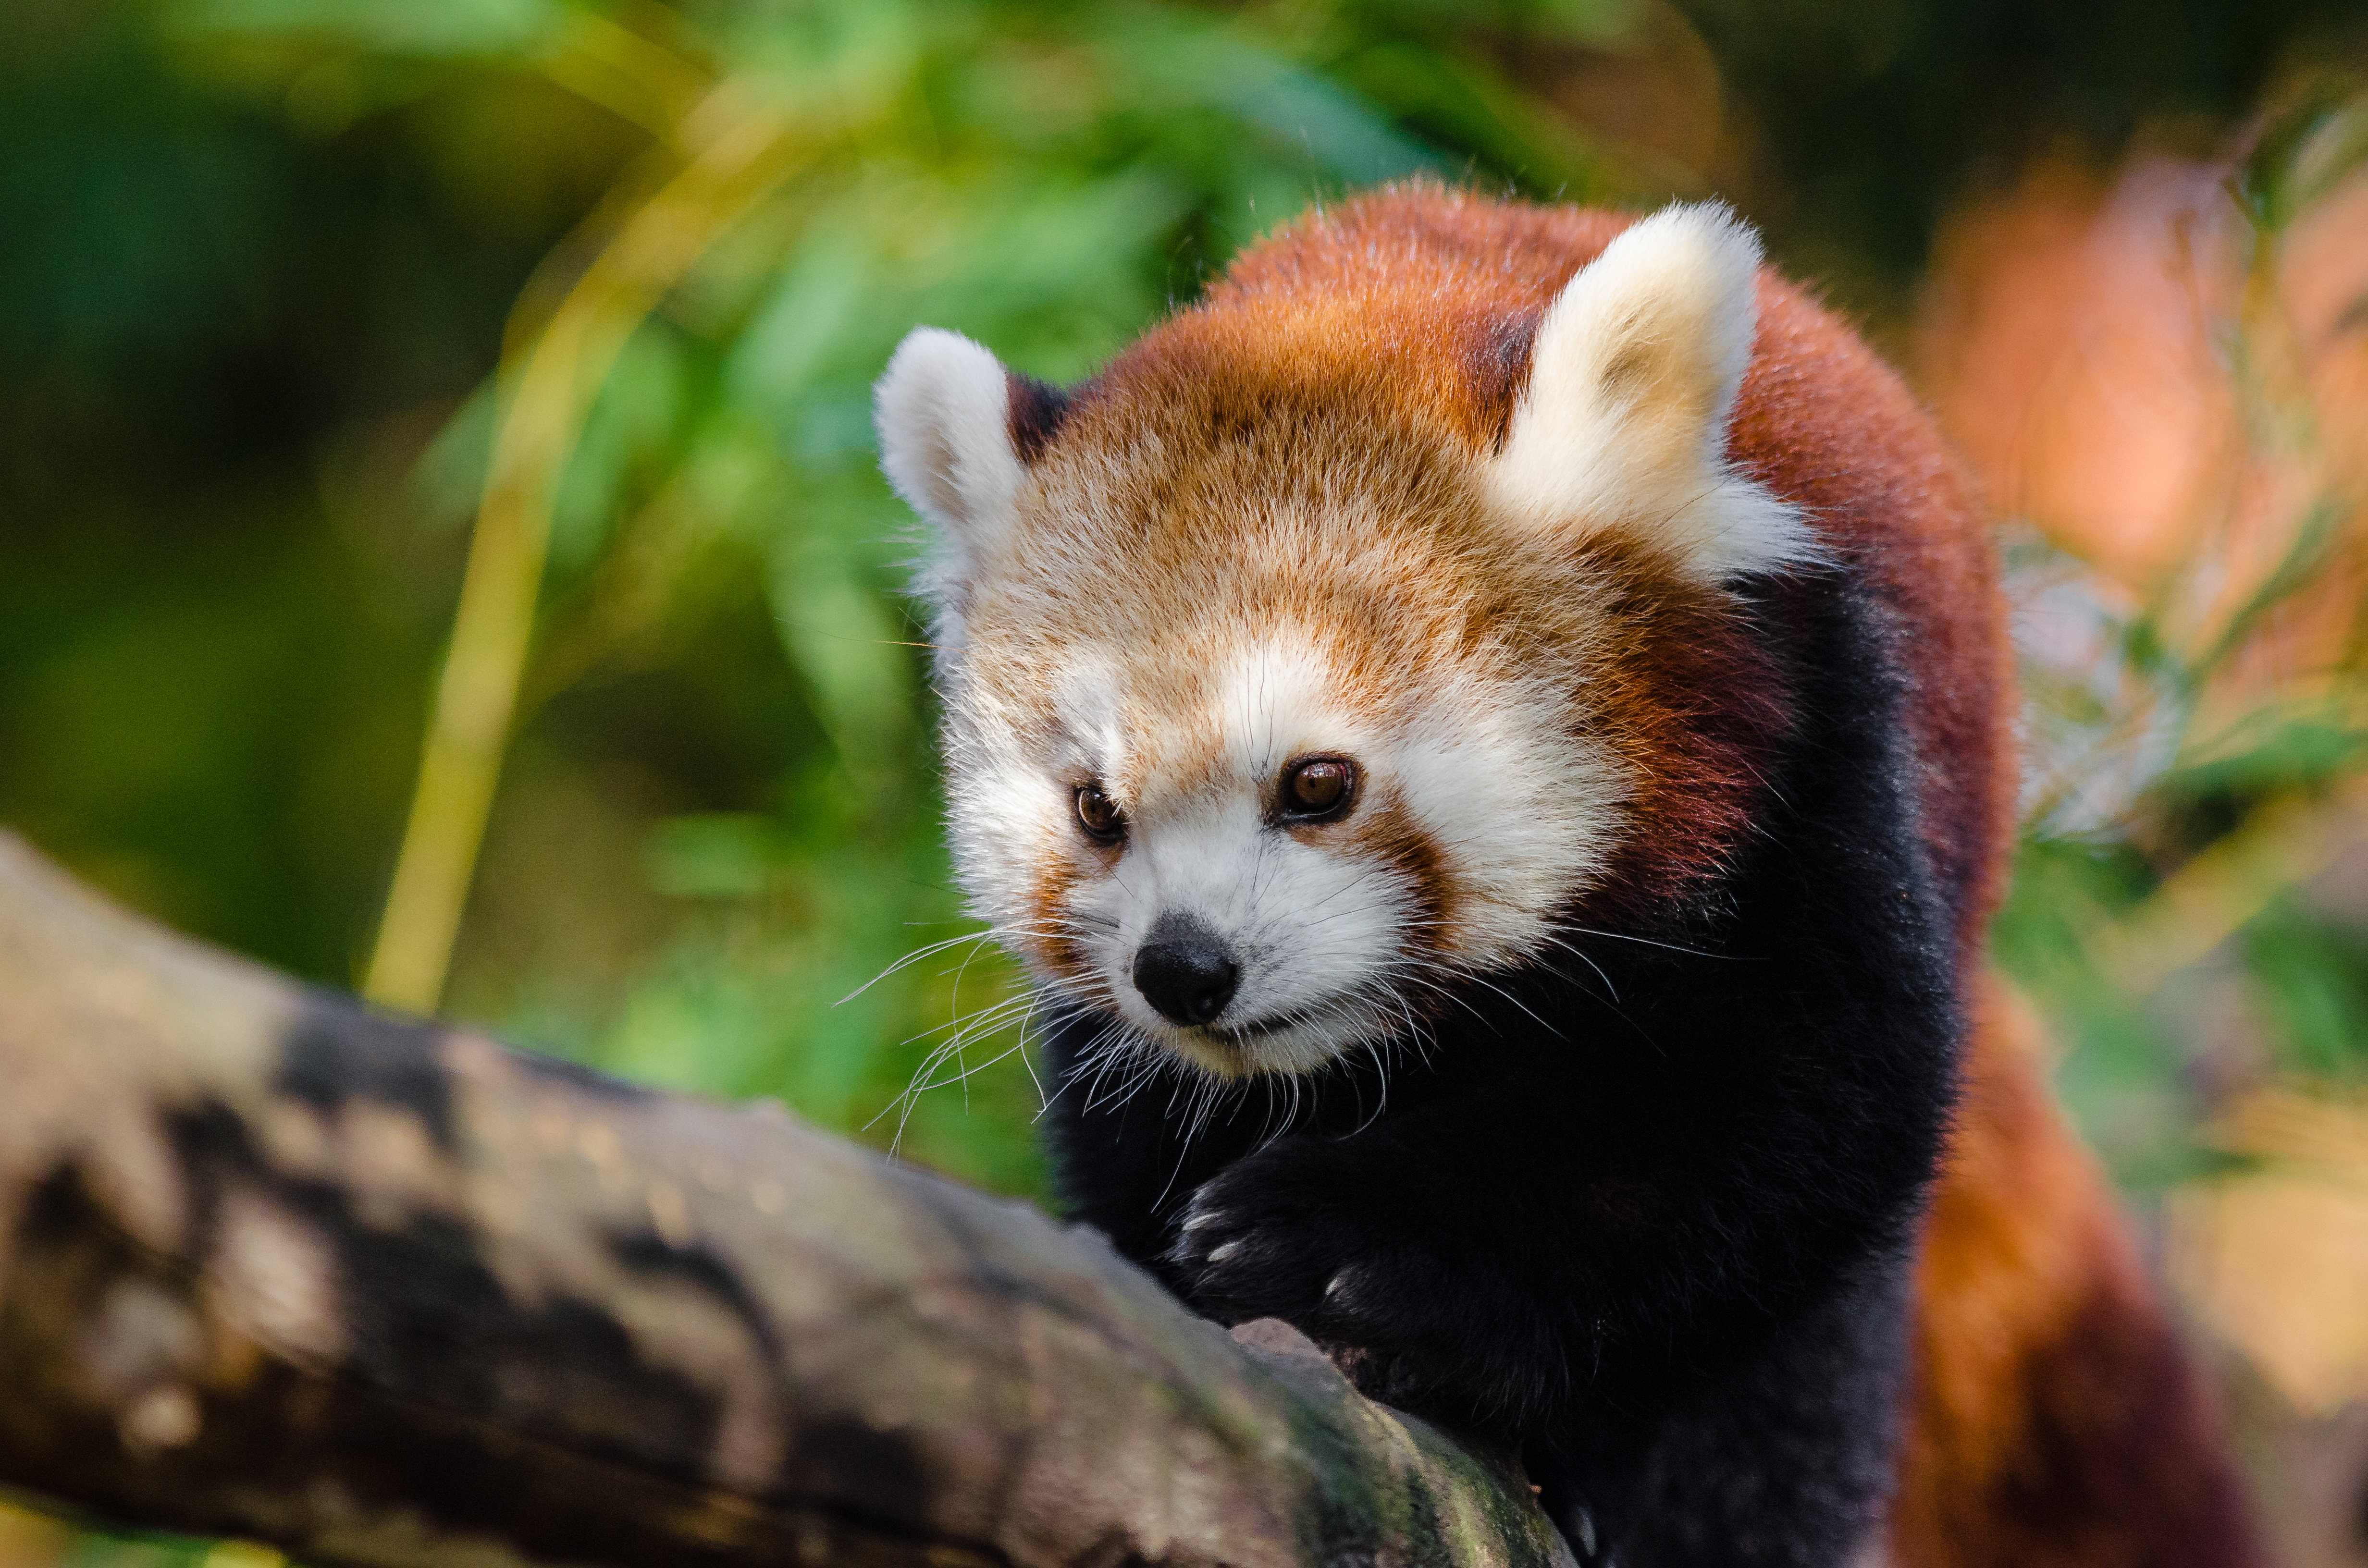
tree, nature, bokeh, vintage, sweet, fall, feet, animal, cute, female, wildlife, zoo, fur, orange, young, green, high, red, foot, autumn, mammal, nikon, fauna, red panda, panda, 2015, face, nose, paw, tail, animals, ears, endangered, vertebrate, germany, deutschland, herbst, natur, paws, tier, iso, ss, fell, grn, gesicht, baum, adorable, bamboo, d7000, roter, kleiner, niedlich, sues, suess, species, bedrohte, tierart, tierpark, weiblich, jungtier, jung, ohren, schwanz, nase, bedroht, ailurus, fulgens, mozilla, firefox